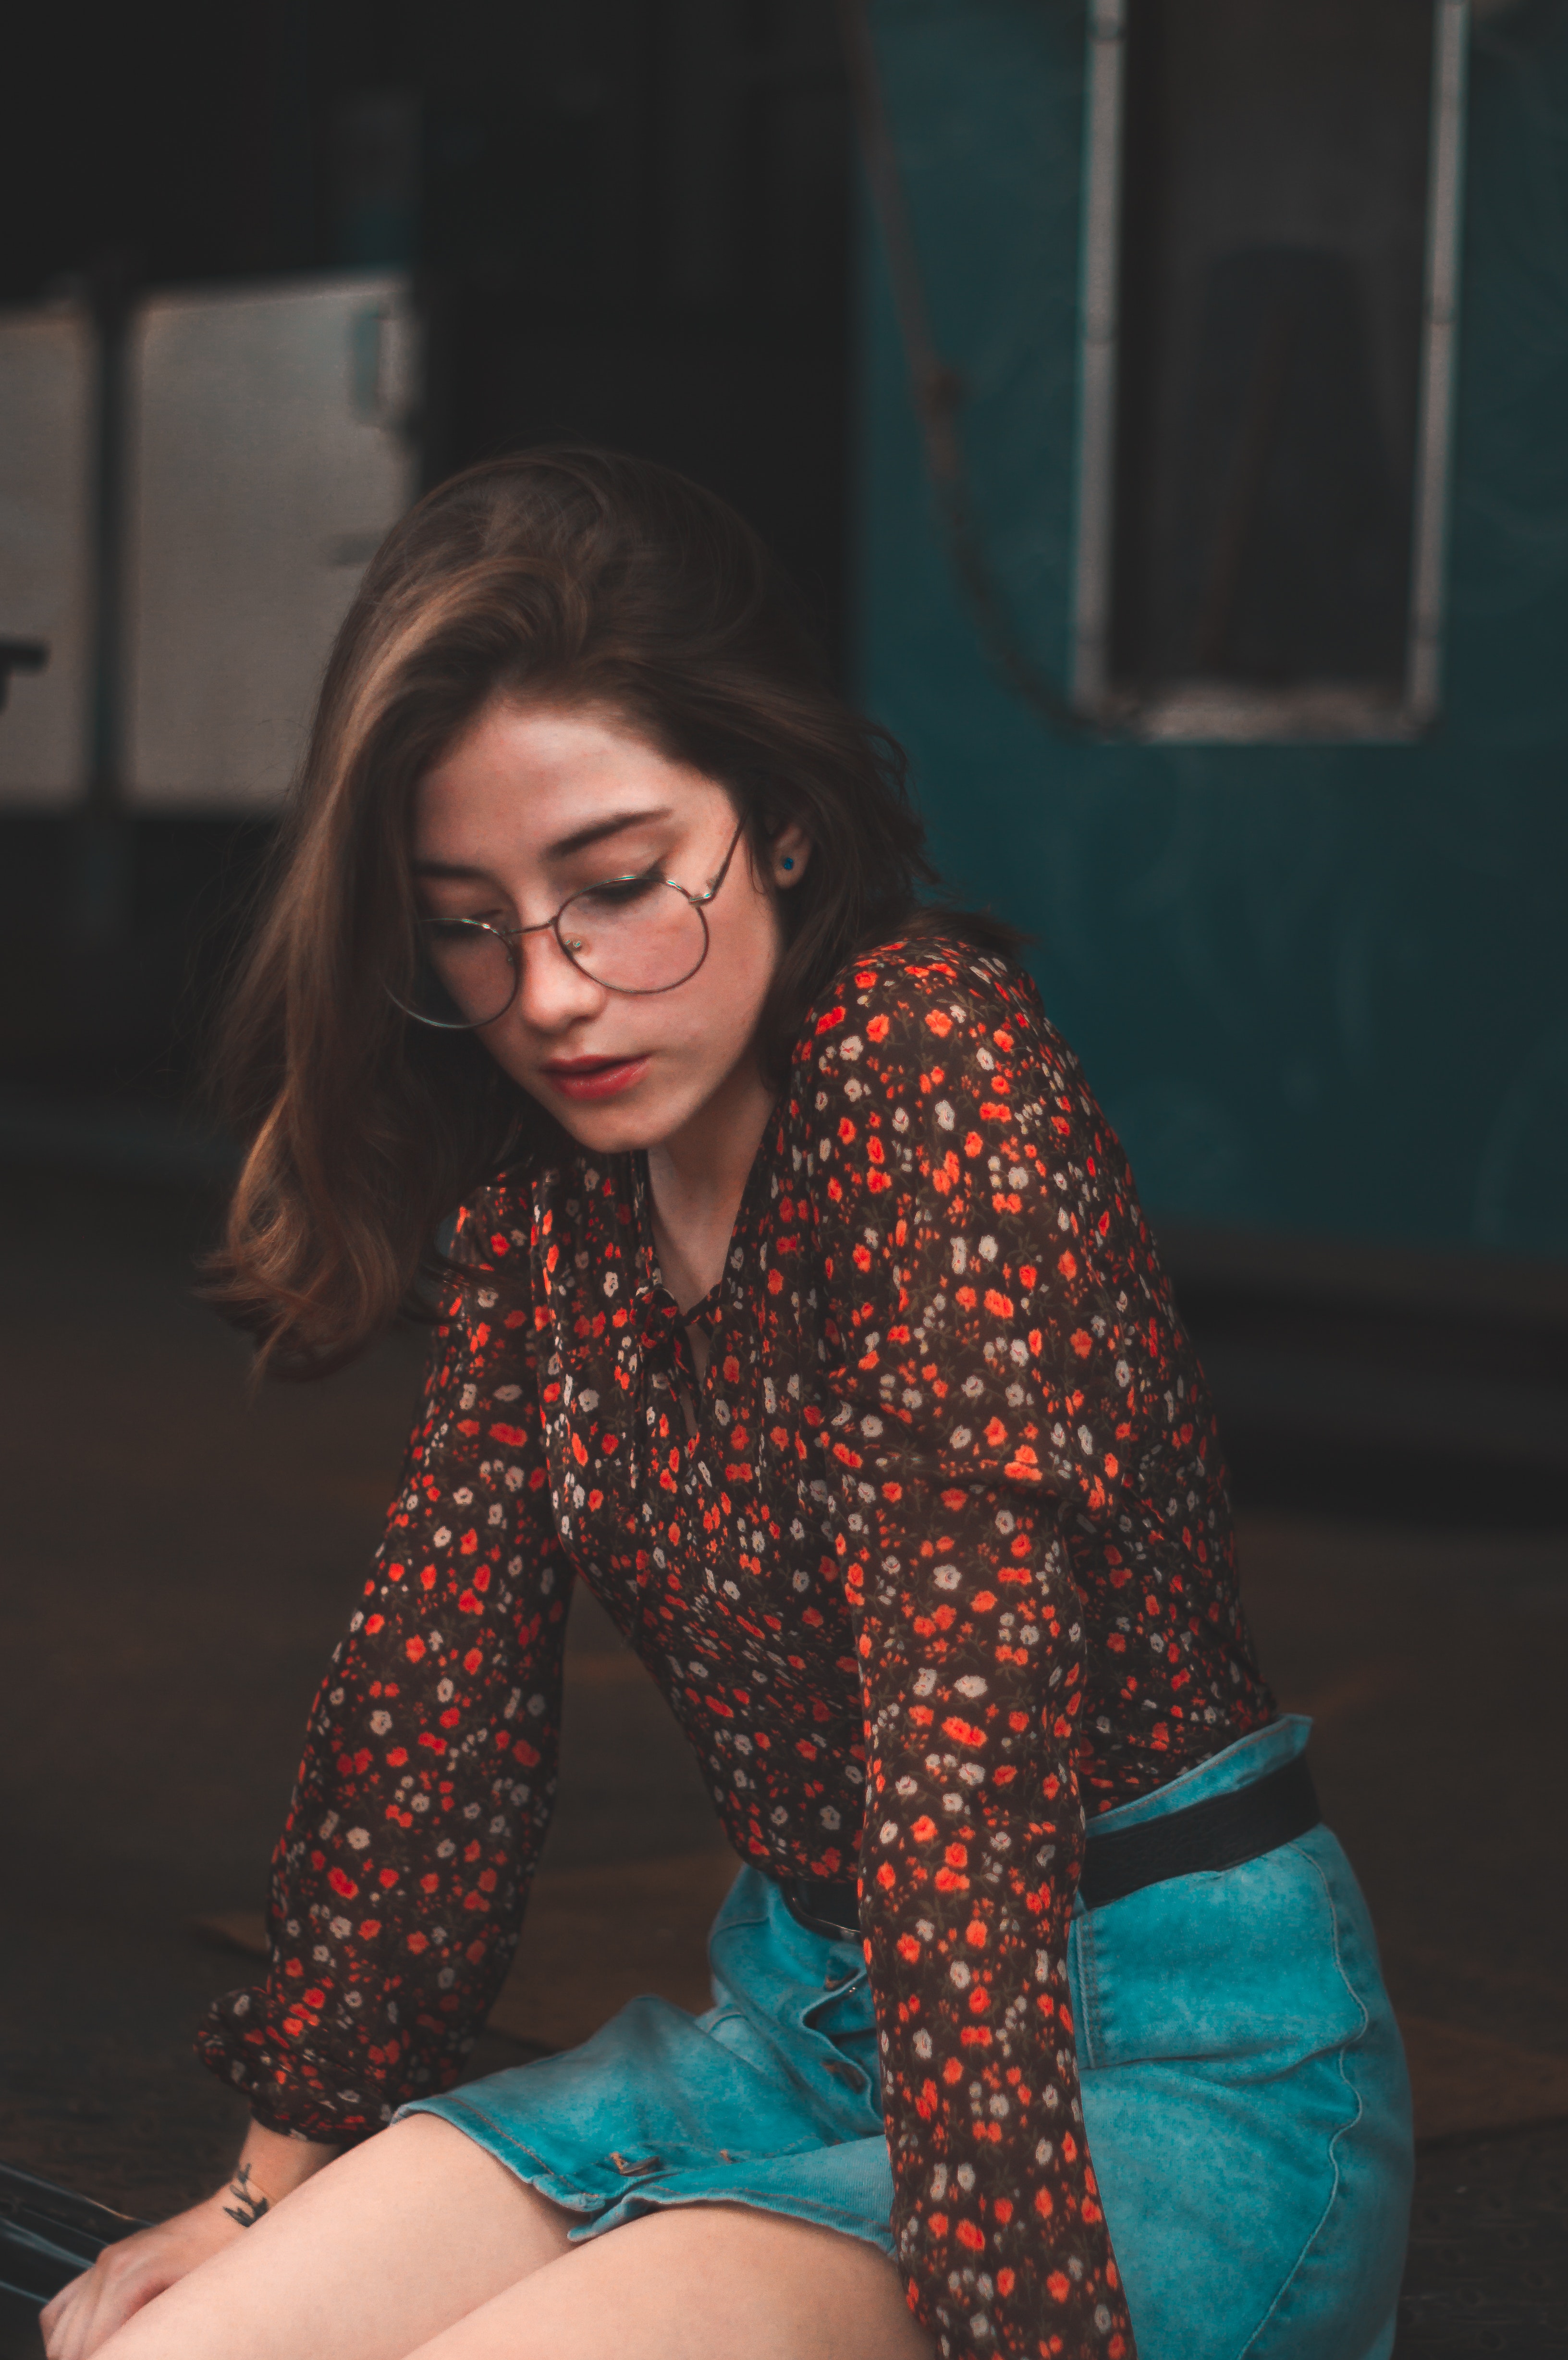
blue, sitting, green, lady, red, beauty, leg, skin, turquoise, fashion, glasses, thigh, yellow, long hair, shoulder, lip, eye, photography, human leg, joint, eyewear, photo shoot, smile, human body, brown hair, black hair, flash photography, model, dress, knee, flesh, pattern, fashion design